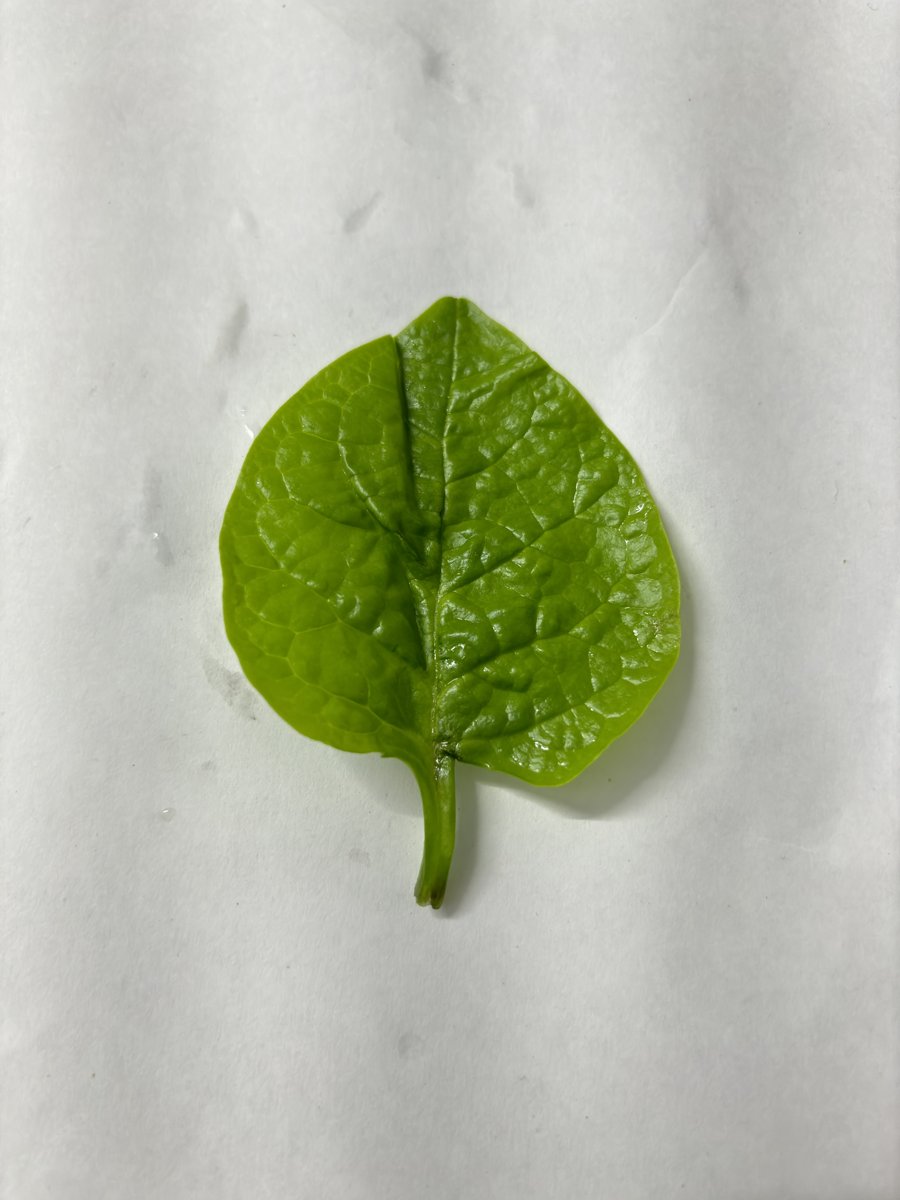
Label: Healthy-Leaf